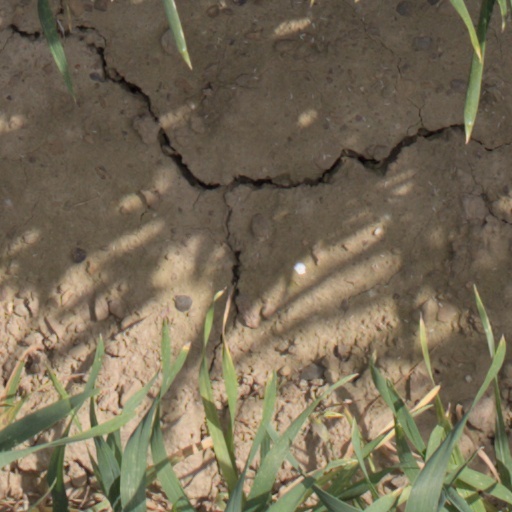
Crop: wheat